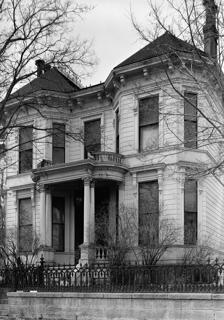
Building: King–McBride Mansion
Country: United States of America
Year built: 1876
Historic house in Nevada, United States United States historic place King–McBride Mansion U.S. National Register of Historic Places U.S. Historic district Contributing property Show map of Nevada Show map of the United States Location 26-28 S. Howard St., Virginia City, Nevada Coordinates 39°18′38″N 119°39′3″W / 39.31056°N 119.65083°W / 39.31056; -119.65083 Area 0.5 acres (0.20 ha) Built 1876 Architectural style Italianate Part of Virginia City Historic District ( ID66000458 ) NRHP reference No. 98001086 Added to NRHP September 4, 1998 The King–McBride Mansion , at 26-28 S. Howard St. in Virginia City, Nevada , is a historic Italianate -style house that was built in 1876, not long after the " Great Fire " in October, 1875.  Also known as King House , it was listed on the National Register of Historic Places in 1998. It was deemed significant for association with its builder, George King, "an important participant in the mining success" of the Comstock Lode , and also as "an excellent example of high-style Italianate architecture that was preferred by the scions of the Comstock" after the 1875 fire. It is included in the National Historic Landmark -designated Virginia City Historic District . Description George Anson King was a banker who put in place the Nevada Bank of San Francisco in Virginia City built the King—McBride Mansion about 1870. George Anson King also worked as director of the Virginia and Truckee Railroad . Architect Charles H. Jones is believed to be the designer of the house as he designed the nearby Rinckel Mansion of Carson City . The mansion became eligible for being enlisted in the National Register of Historic Places under criteria A and C. The 3-story building is wood framed and it includes 2 bays flanking the central portico and an irregular floor-plan, elaborate walnut staircase, marble fireplaces and 19th-century clear glass skylight. Many rich and famous people of Comstock including Bonanza king John Mackay , banker J. P. Martin, Judge Richard Rising and mine Superintendent Charles Forman had houses close to the King—McBride Mansion. While these others burned to the ground in the Great Fire of 1875 , the Mansion was spared. As George Anson King's family moved to San Francisco in the 1880s, it was given on rent to Judge Rising. Later, in 1890 the house was deeded to the Catholic Church . The house was given on lease to several renters including silent screen actress Bobbette Simpson. The king's mansion was leased to Halvor and Virginia Smedesrude in the year of 1944. They transformed it to the Bonanza Inn. The Bonanza Inn served as a tasteful retreat for eastern society waiting for their 6-week residency period for a Nevada divorce. Versal McBride bought the King—McBride Mansion in 1953. He was the owner of Virginia City's Bucket of Blood Saloon on C Street. The property is still in the McBride family. Currently, it is not open to the public and is used as a private residence. References